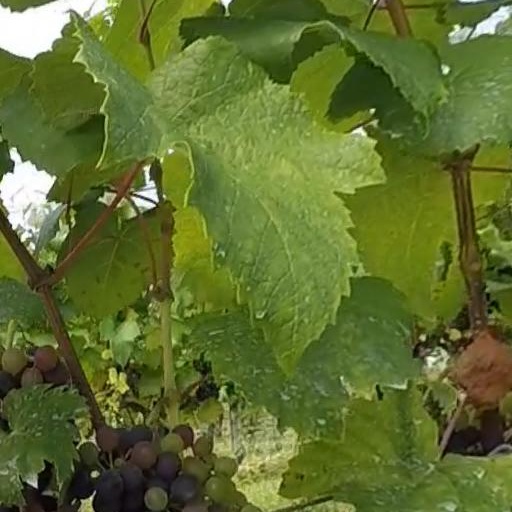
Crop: grape